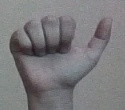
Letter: dhad